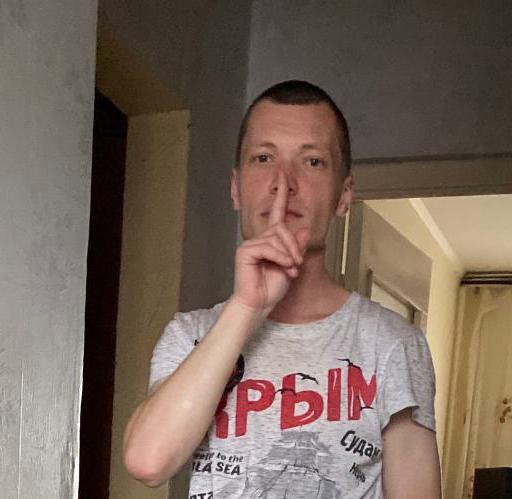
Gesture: mute